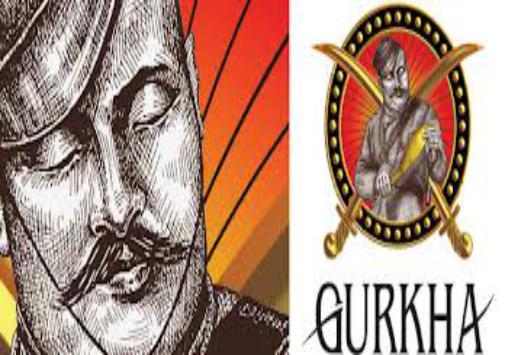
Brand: Gurkha-1
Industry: Others